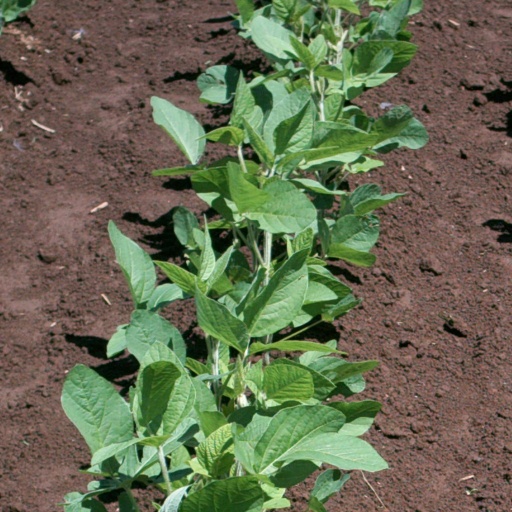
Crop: soybean